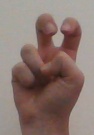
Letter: toot